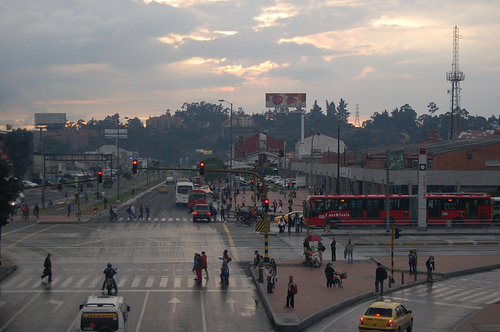
user: Given an image and a question. Answer the question in a short answer. Question: What kind of weather is it? Short Answer:
assistant: cloudy